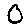
Label: 0